North Sea Texas

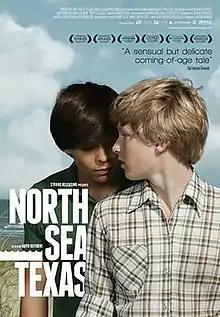
Theatrical release poster

North Sea Texas is a 2011 Belgian drama romance film directed by Bavo Defurne in his feature directorial debut, who co-wrote the script with Yves Verbraeken, based on André Sollie's "Nooit gaat dit over". The film stars Jelle Florizoone, Mathias Vergels, and Eva Van Der Gucht. The film follows Pim (Florizoone) falling in love with his best friend, Gino (Vergels).